Empress Myeongseong

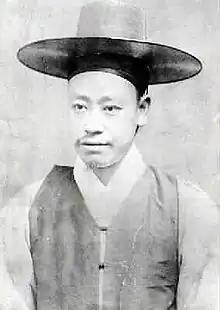
Min Yeong-ik (1860–1914) in aristocratic Korean clothes. He visited the United States at the queen consort's request. He was by occupation a royal philosopher and painter. His younger sister married the Crown Prince, son of the queen consort.

While in Japan, Kim visited the Chinese embassy in Japan no less than six times. He met with the Chinese first envoy to Japan, He Ru-zhang, and his staff adviser, Huang Zunxian. In September 1880, a prepared paper was written for the benefit of, and was presented to, the visiting Koreans, the purpose of which was to change their whole approach towards modernisation through external contact. This paper, whose text survives in five differing forms, was written by Huang. It was entitled "Korean Strategy" and examined the strategic position of Korea in the context of its need for strength in the international situation of the day. The essence of its thesis was that Russia was land-hungry and represented the primary threat to Korea. The Chinese, it argued, should be regarded as natural close allies from whom full independence was undesirable. Huang advised that Korea should adopt a pro-Chinese policy, while retaining close ties with Japan for the time being. He also advised an alliance with the United States in particular because it did not occupy the countries with which it traded, and because it would be a protection against Russia. He considered it wise to open trade relations with Western nations and to adopt Western technology, arguing that their interest in Korea was trade rather than occupation. The modernisation of Japan through Western contact was pointed to as a promising precedent for study.